Elisabeth Guppy

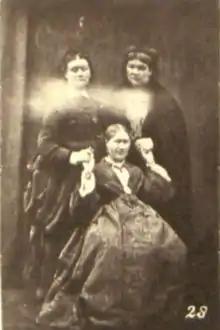
Mrs Tebb (left), Georgiana Houghton (middle), Agnes Guppy-Volckman (right).

Agnes Elisabeth Guppy-Volckman (1838–1917) was a British spiritualist medium.